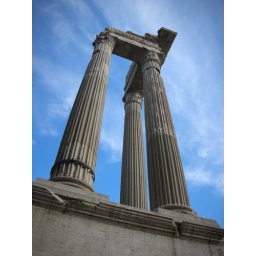
The remains of stone columns near the Theater of Marcellus.